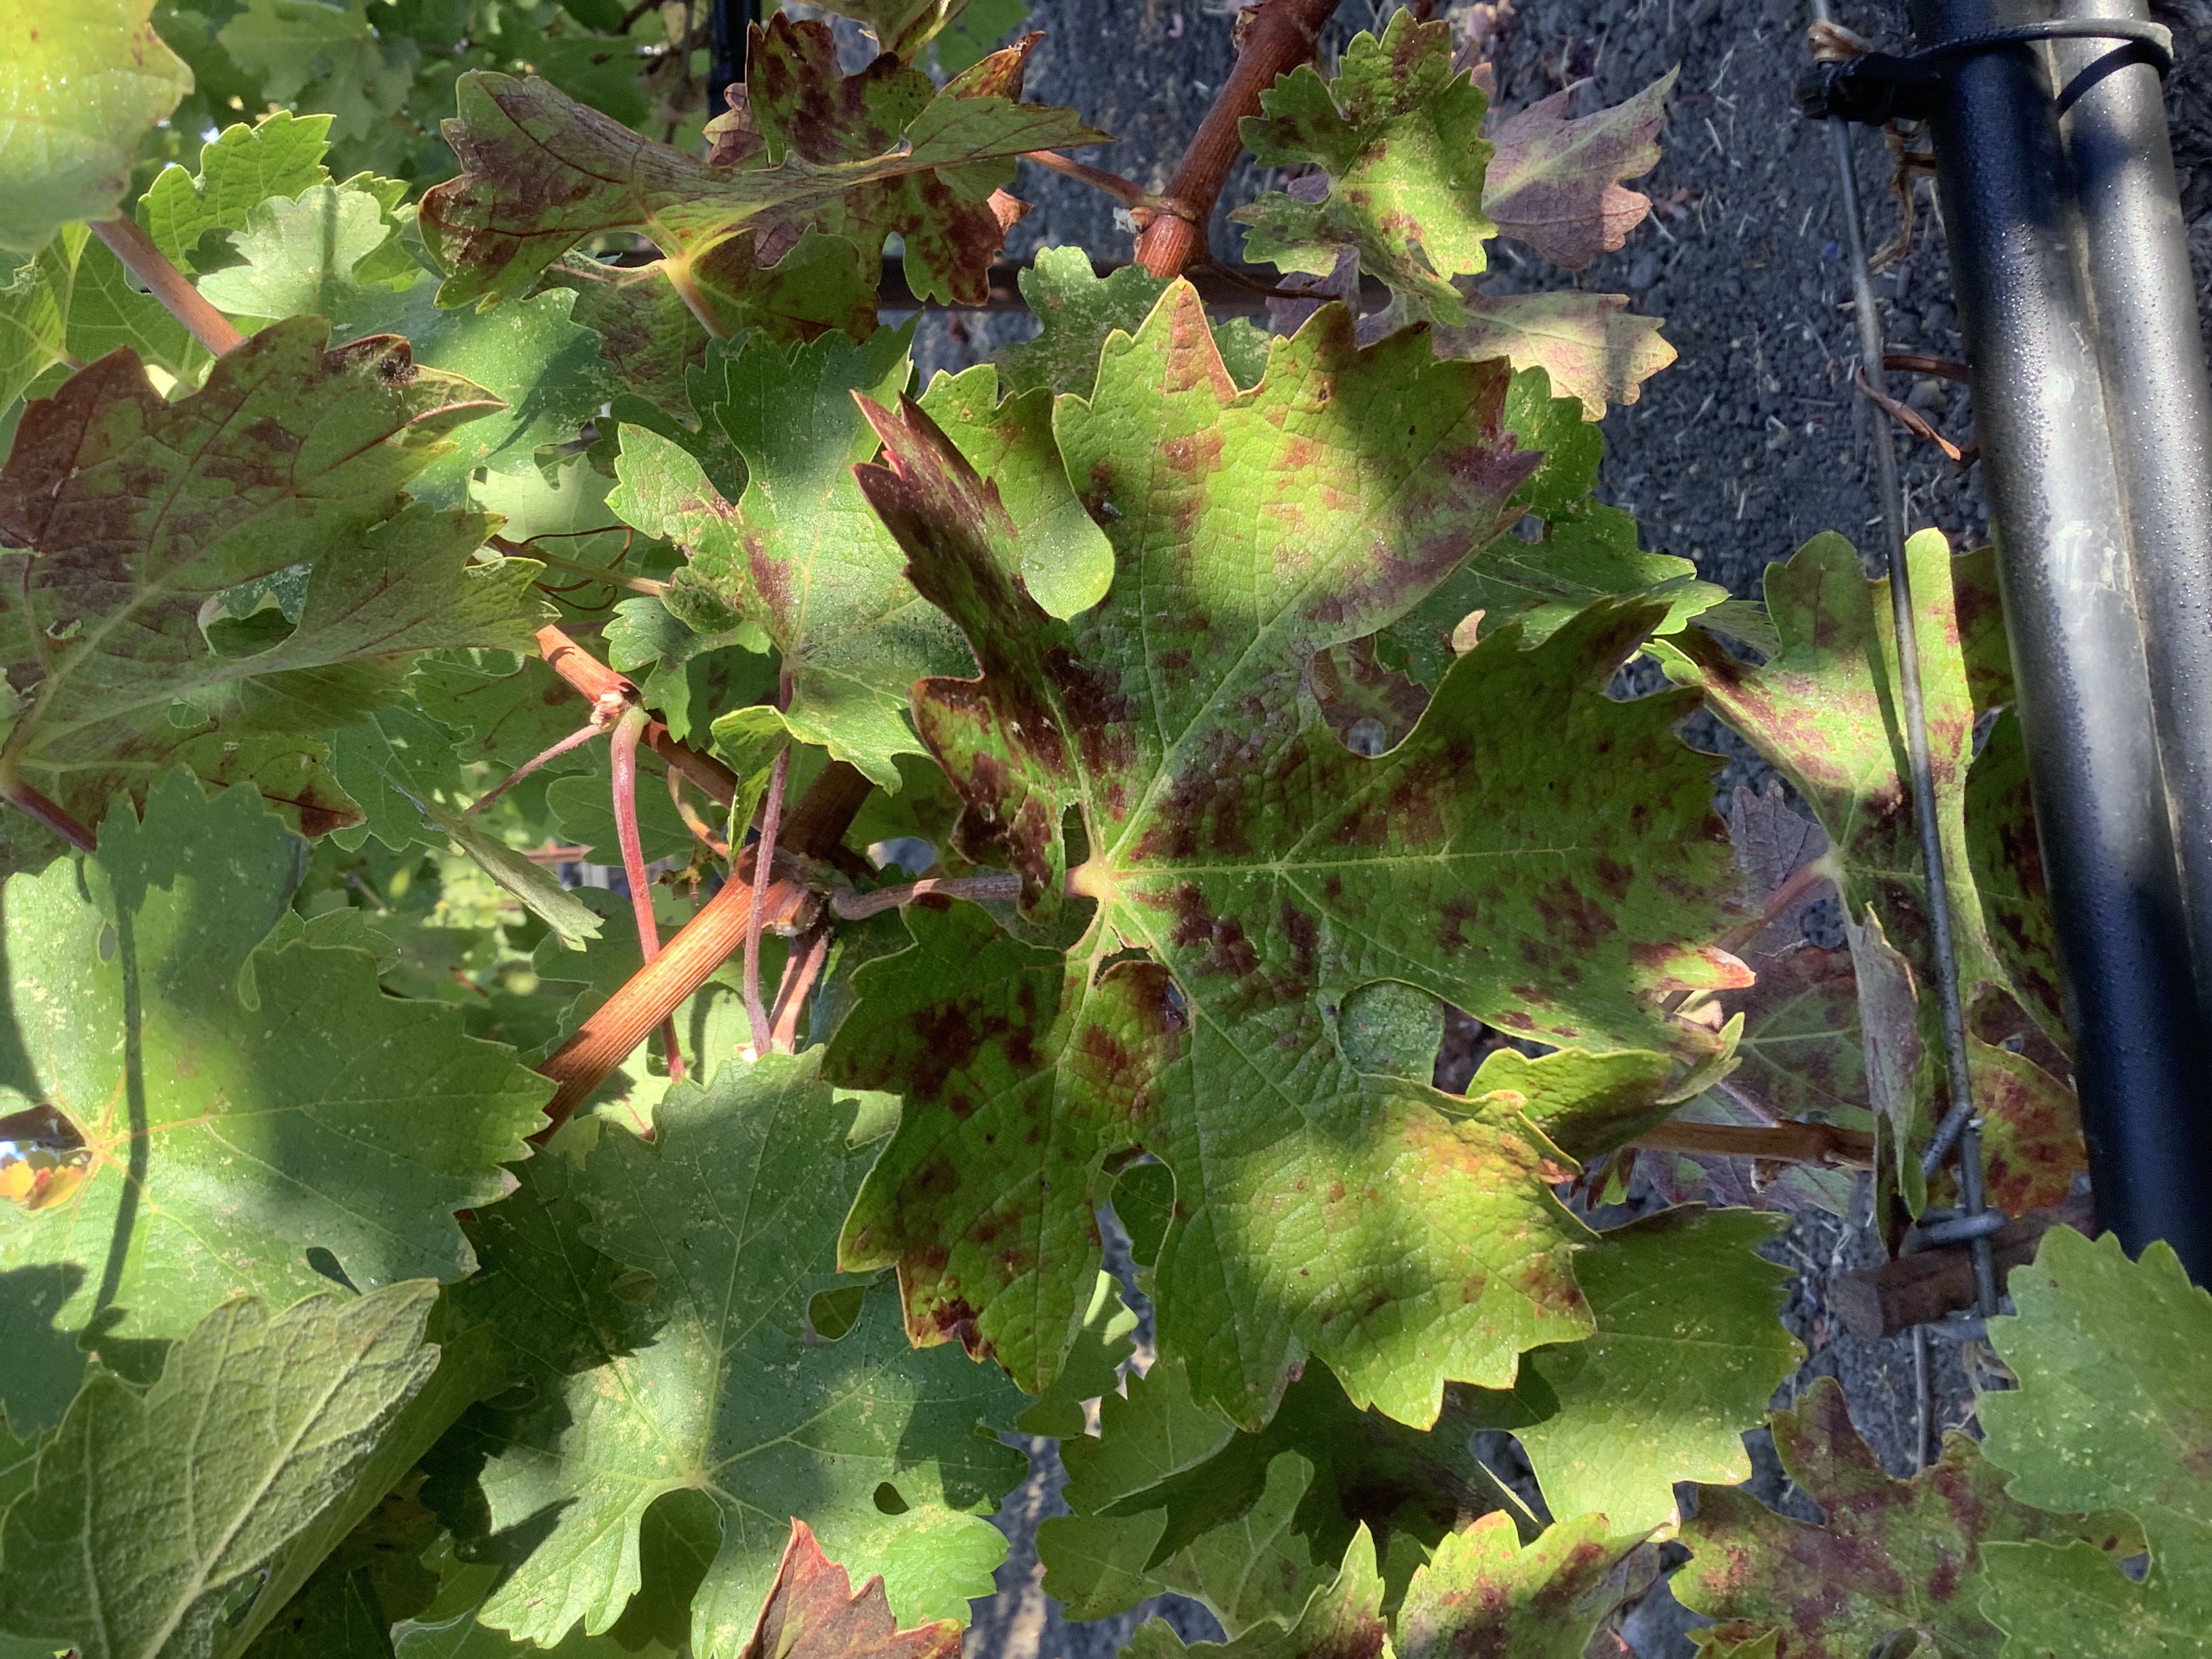
Label: Red Blotch